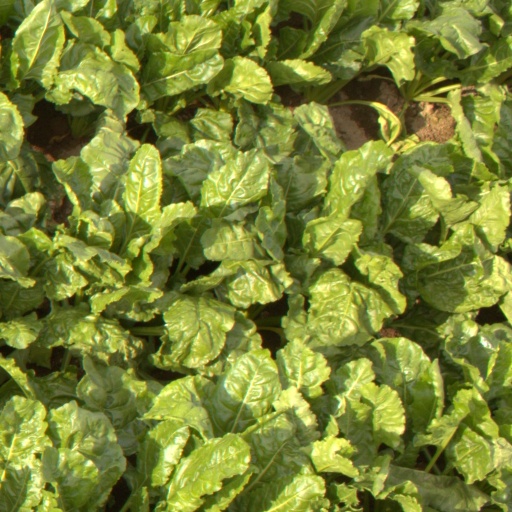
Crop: sugar beet